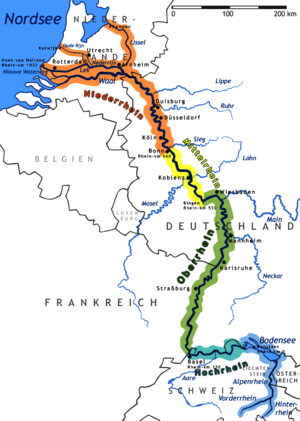
Le Rhin est un fleuve d'Europe centrale et de l'Ouest, long de 1 233 km. Il est la colonne vertébrale de l'Europe rhénane, l’espace économique le plus dynamique d’Europe et l’un des grands lieux de puissance du monde. Son bassin versant, de 198 000 km², comprend le Liechtenstein, la majeure partie de la Suisse et du Grand-Duché de Luxembourg, une partie de l'Autriche, de l'Italie et de la Belgique, de grandes parties de l'Allemagne et des Pays-Bas et une partie de la France. Il s'agit du plus long fleuve se déversant dans la mer du Nord et de l'une des voies navigables les plus fréquentées du monde. Il fournit de l'eau potable à plus de 30 millions de personnes.
Cette liste contient les ponts présents sur le Rhin et ses bras. Elle est donnée par province néerlandaise, land allemand, département français, canton suisse, land autrichien ou pays depuis l'aval du fleuve vers son amont et précise pour chacun le nom des communes reliées, en commençant par celle située sur la rive gauche.
Sept jours jusqu'au Rhin était une simulation militaire top-secrète développée en 1979 par le pacte de Varsovie. Il représente la vision du bloc soviétique d'une guerre nucléaire de sept jours entre l'OTAN et le pacte de Varsovie.
La Commission centrale pour la navigation du Rhin – en allemand : Zentralkommission für die Rheinschifffahrt, en néerlandais : Centrale Commissie voor de Rijnvaart – est une organisation internationale, regroupant cinq pays, dont la fonction est de prendre toutes initiatives de nature à garantir la liberté de navigation sur le Rhin et de promouvoir la navigation rhénane.
La Classis Germanica, littéralement « flotte germanique », est une flotte navale provinciale de la marine militaire romaine opérant sur le Rhin dans les provinces de Germanie supérieure et de Germanie inférieure.